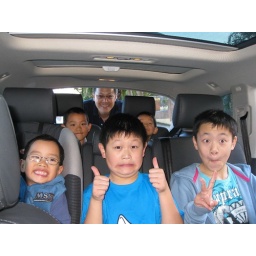
5 boys in the car - off to Uncle Jon's & Aunty Lillians